Disc cutting lathe

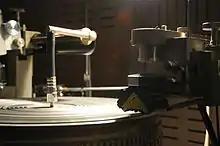
Neumann VMS70 disc cutting lathe (with SX74 cutter head)

Prior to the success of Western Electric's "Westrex" system, master discs were produced acoustically and without electricity. In 1921, John J. Scully, a former Columbia Phonograph Company employee, designed and built a weight-driven lathe specifically designed for use by phonograph manufacturers. The first Scully lathe was sold to Cameo Records. John's son, Lawrence, founded Scully Recording Instruments.